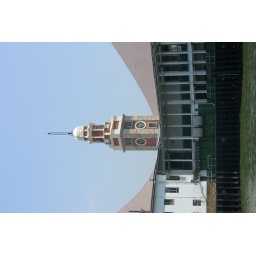
Hong Kong - clock tower over star ferry port